Giant nuthatch

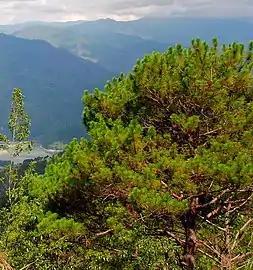
The Benguet Pine ("Pinus kesiya"), can be visited by the giant nuthatch, both for food and for nesting.

The are dark bluish-gray, with the crown, nape, and upper mantle much lighter gray and somewhat streaked with black, varyingly between individuals, regardless of sex. The crown is framed by two thick black that extend to the top of the mantle; in profile, the bird can even give the impression of having a black head. The are light gray, with almost white cheeks and throat, and the belly is more or less washed with cinnamon. The undertail coverts are rufous, with large white spots. The iris is brown or hazel, the bill is black, with half of the lower lighter, bluish white or bluish lilac. Feet and toes are grayish slate, greenish brown or light yellowish brown, with horn-colored, dark brown or grayish slate claws.